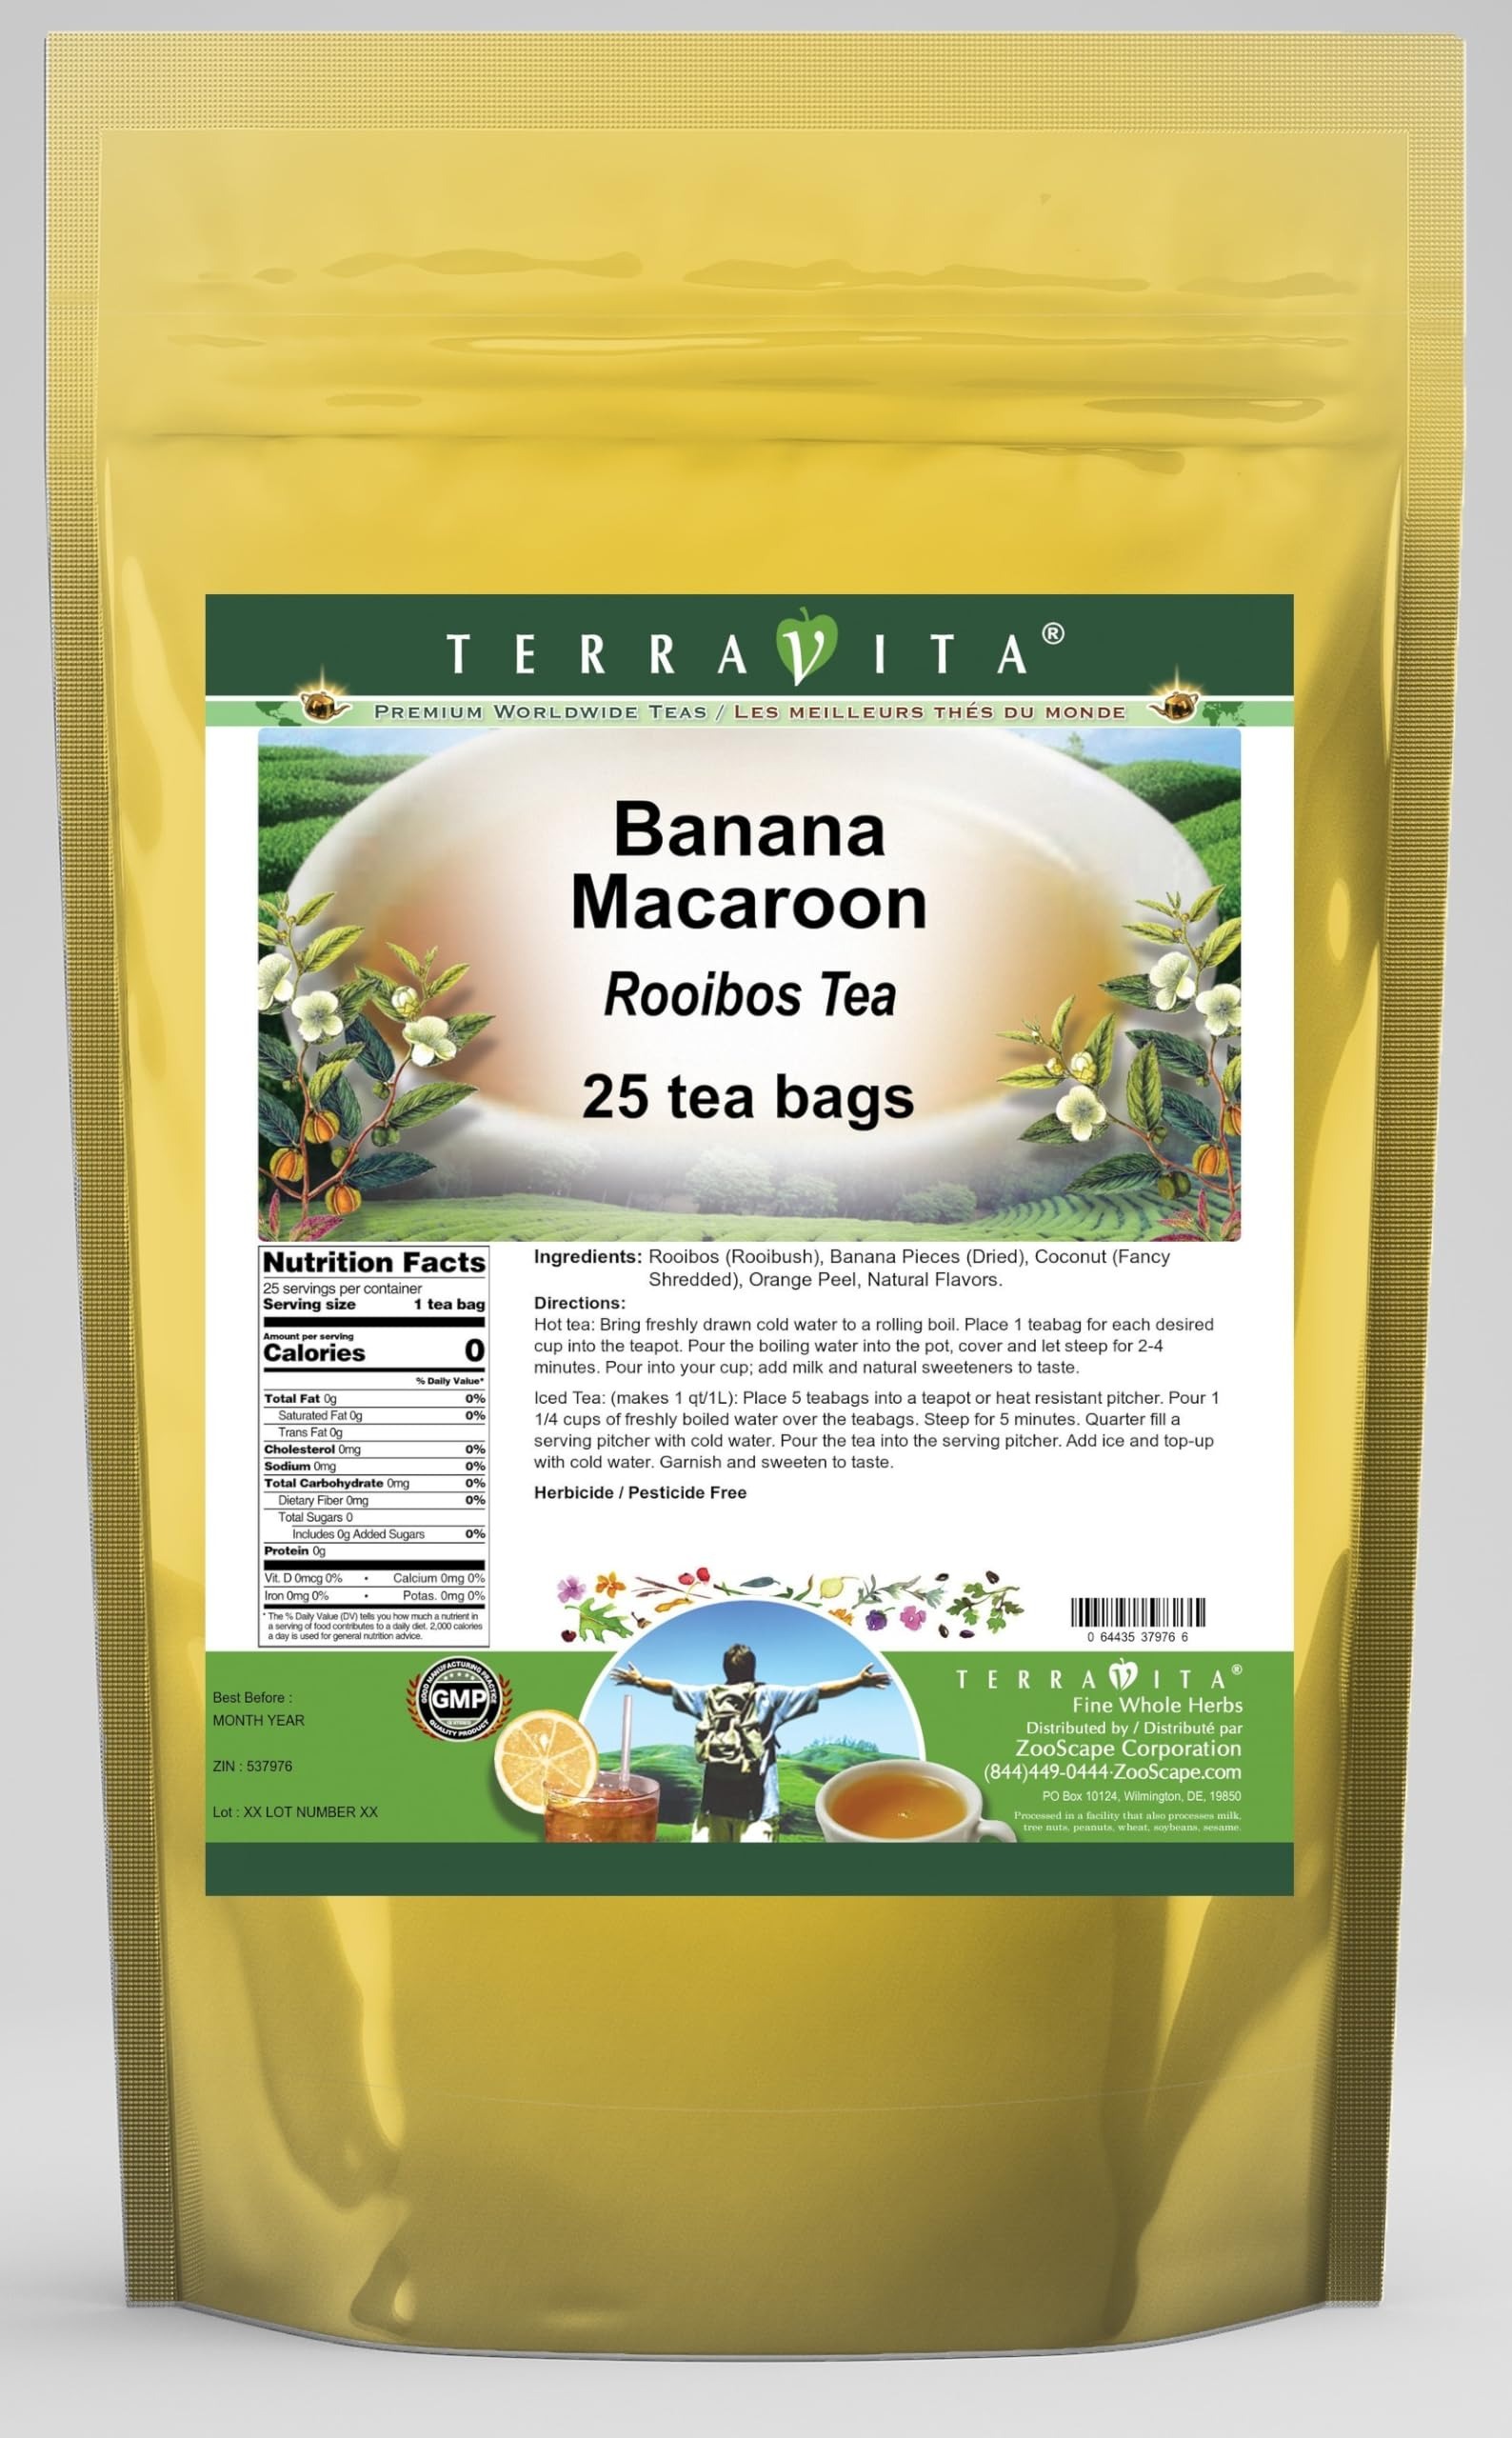
Item Name: Banana Macaroon Rooibos Tea (25 tea bags, ZIN: 537976) - 3 Pack
Bullet Point 1: Our Banana Macaroon Rooibos Tea is a delightful flavored Rooibos tea with Banana Pieces, Coconut and Orange Peel that you will really enjoy! The unique Banana Macaroon aroma and taste is a delight! - Ingredients: Rooibos tea, Banana Pieces, Coconut, Orange Peel and Natural Banana Macaroon Flavor.
Bullet Point 2: No fillers.
Bullet Point 3: Manufacturer: TerraVita
Bullet Point 4: Size: 25 tea bags
Bullet Point 5: Rooibos Tea Bags - Packed in a convenient upright pouch!
Product Description: Our Banana Macaroon Rooibos Tea is a delightful flavored Rooibos tea with Banana Pieces, Coconut and Orange Peel that you will really enjoy! The unique Banana Macaroon aroma and taste is a delight! - Ingredients: Rooibos tea, Banana Pieces, Coconut, Orange Peel and Natural Banana Macaroon Flavor. - Hot tea brewing method: Bring freshly drawn cold water to a rolling boil. Place 1 teabag for each desired cup into the teapot. Pour the boiling water into the pot, cover and let steep for 2-4 minutes. Pour into your cup; add milk and natural sweeteners to taste. - Iced tea brewing method: (to make 1 liter/quart): Place 5 teabags into a teapot or heat resistant pitcher. Pour 1 1/4 cups of freshly boiled water over the teabags. Steep for 5 minutes. Quarter fill a serving pitcher with cold water. Pour the tea into the serving pitcher. Add ice and top-up with cold water. Garnish and sweeten to taste. - TerraVita is an exclusive line of premium-quality, natural source products that use only the finest, purest and most potent ingredients found around the world. TerraVita is hallmarked by the highest possible standards of purity, potency, stability and freshness. All of our products are prepared with the highest elements of quality control, from raw materials through the entire manufacturing process, up to and including the moment that the bottles or bags are sealed for freshness and shipped out to you. Our highest possible standards are certified by independent laboratories and backed by our personal guarantee. - TerraVita exists to meet and ensure your family's health and wellness without the harmful effects of chemicals and health products. We strive to make all of our products affordable and reliable and are constantly searching the market to maintain our affordability and to lo
Value: 75.0
Unit: Count

Price: 51.54